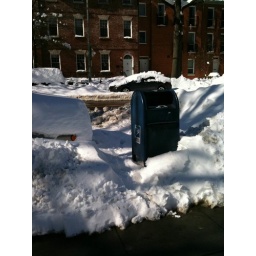
Not a cloud in the sky in the days after a huge snowstorm pummeled much of the East Coast.